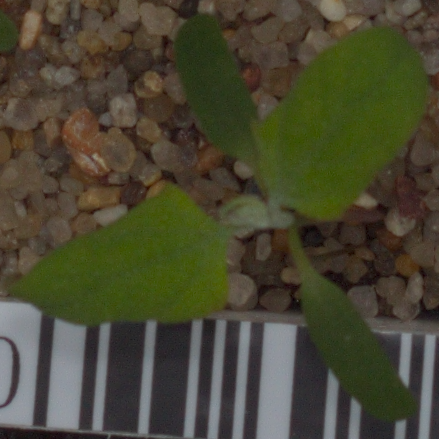
Label: fat_hen